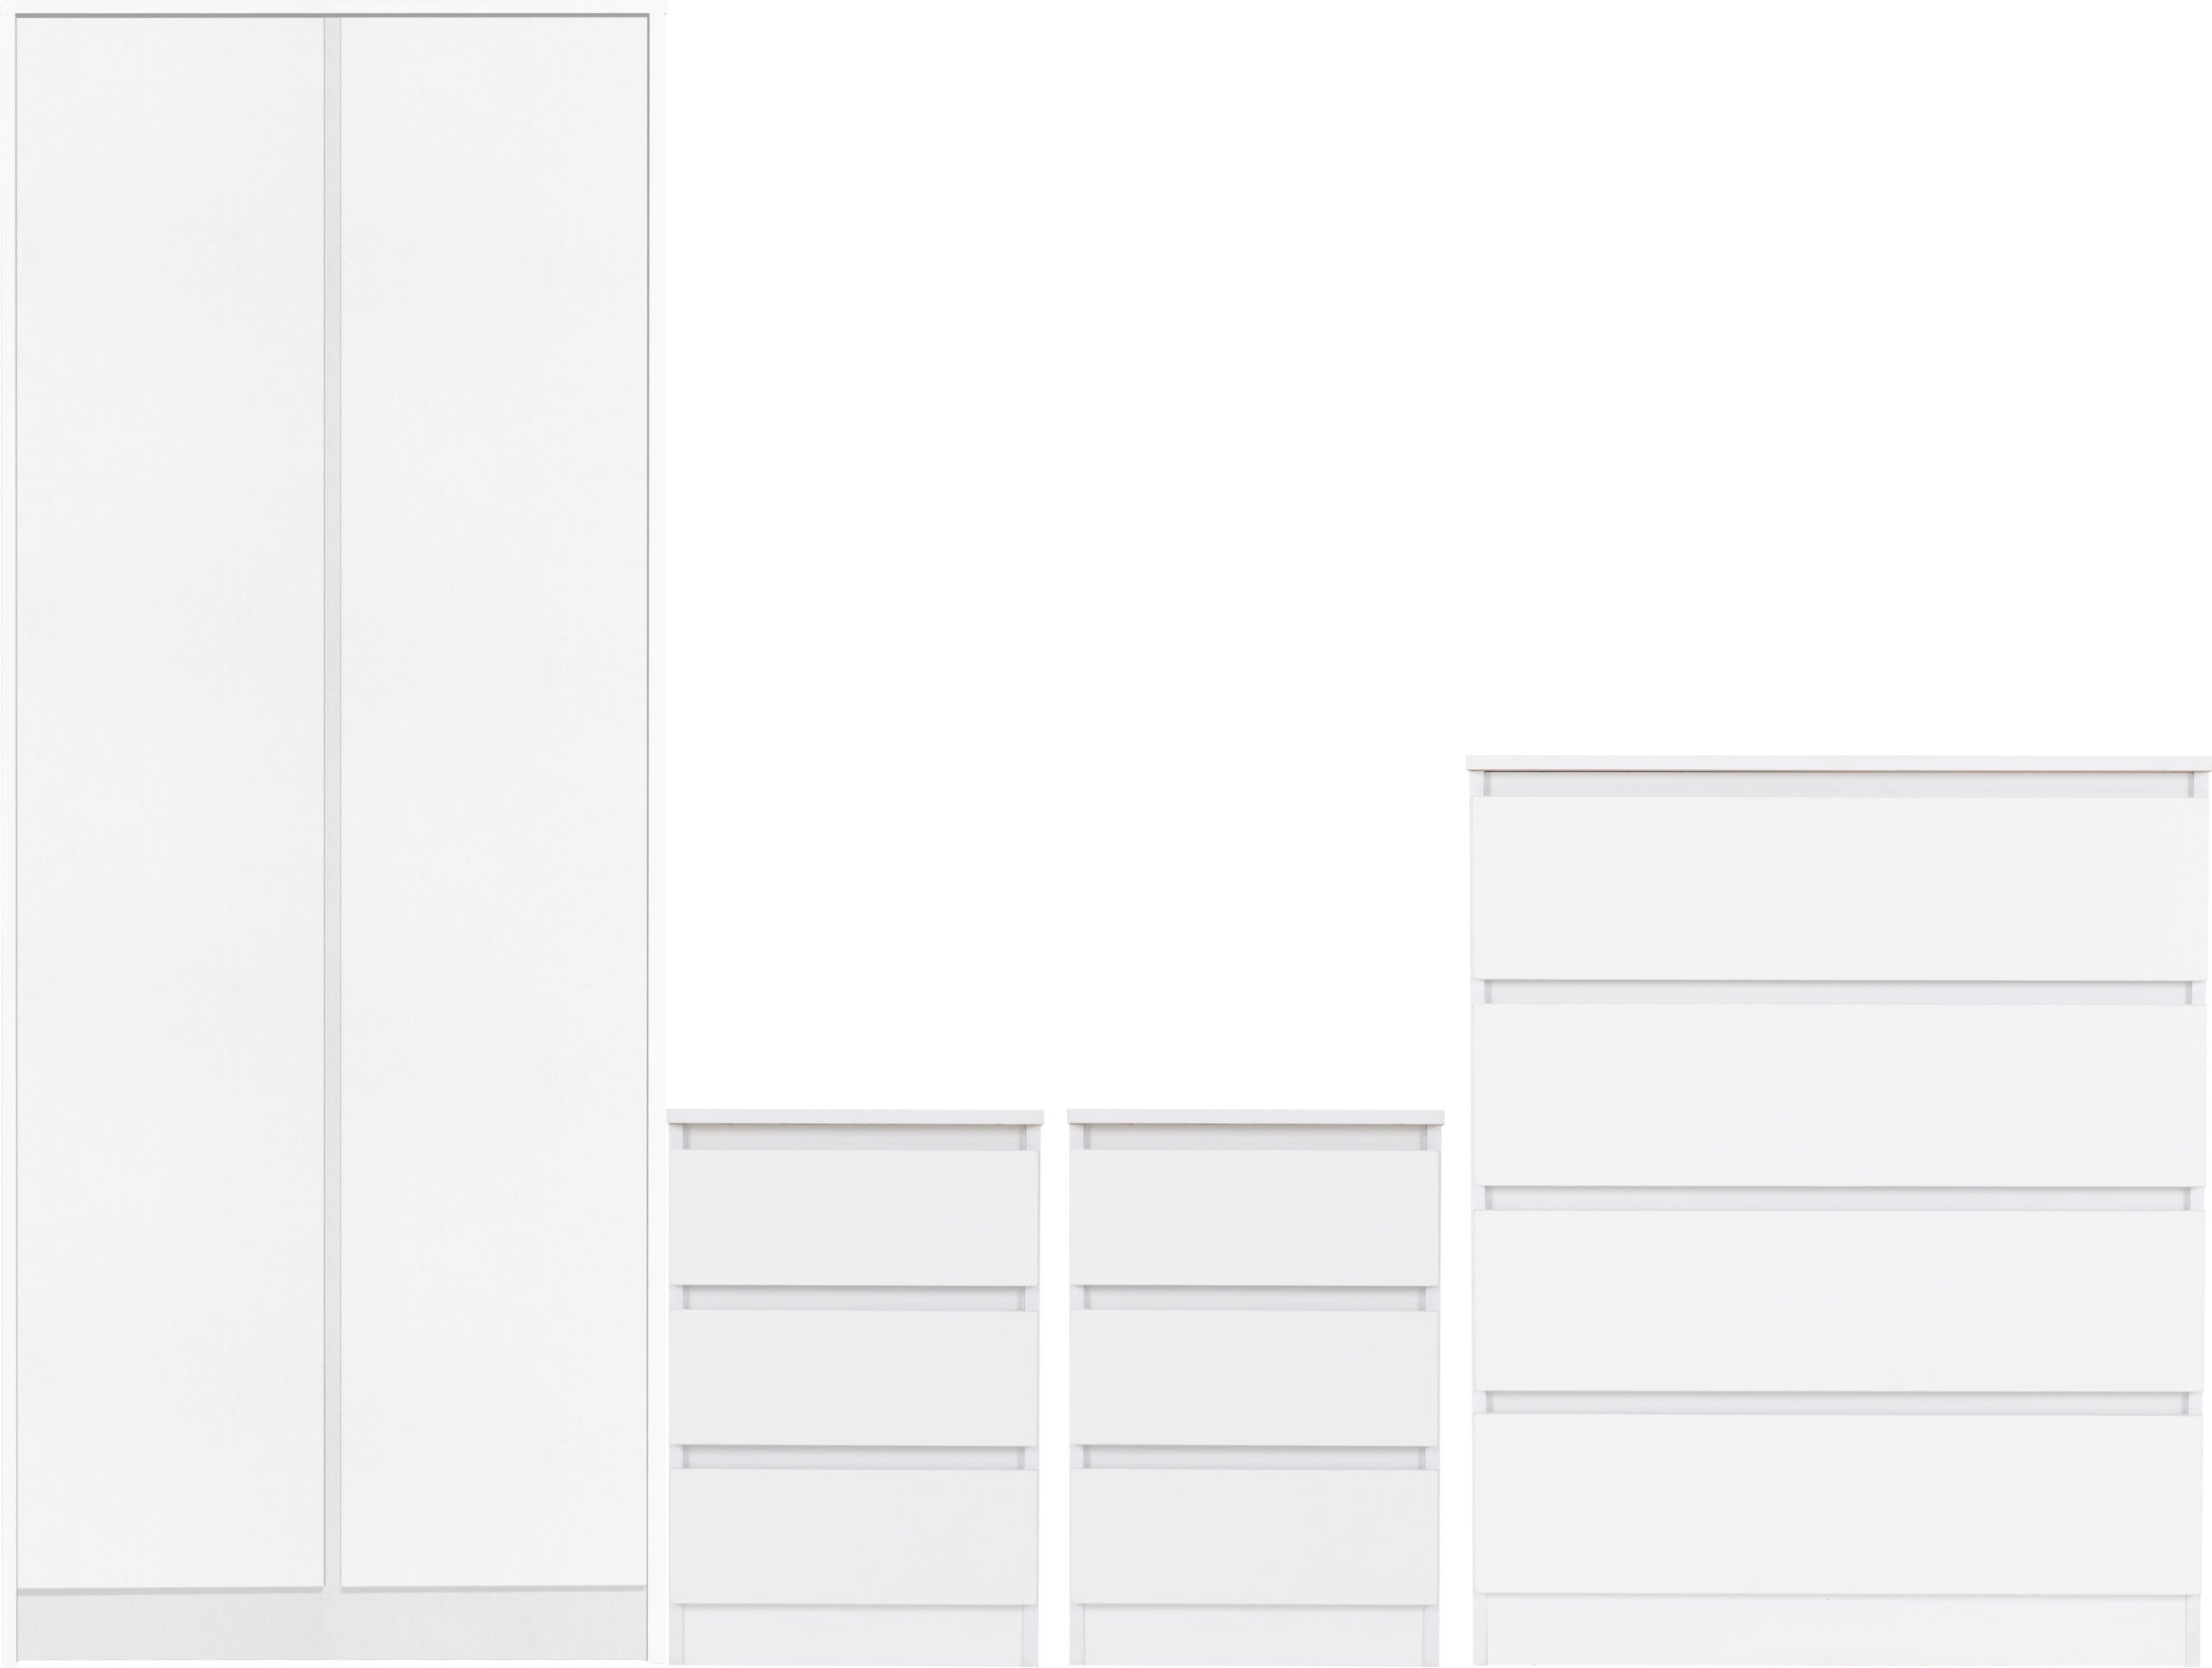
MALVERN 2 DOOR WARDROBE BEDROOM SET - WHITE
Category: Furniture > Cabinets & Storage > Armoires & Wardrobes > Double Wardrobes